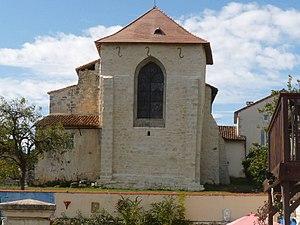
l'église de Condac, Charente, France